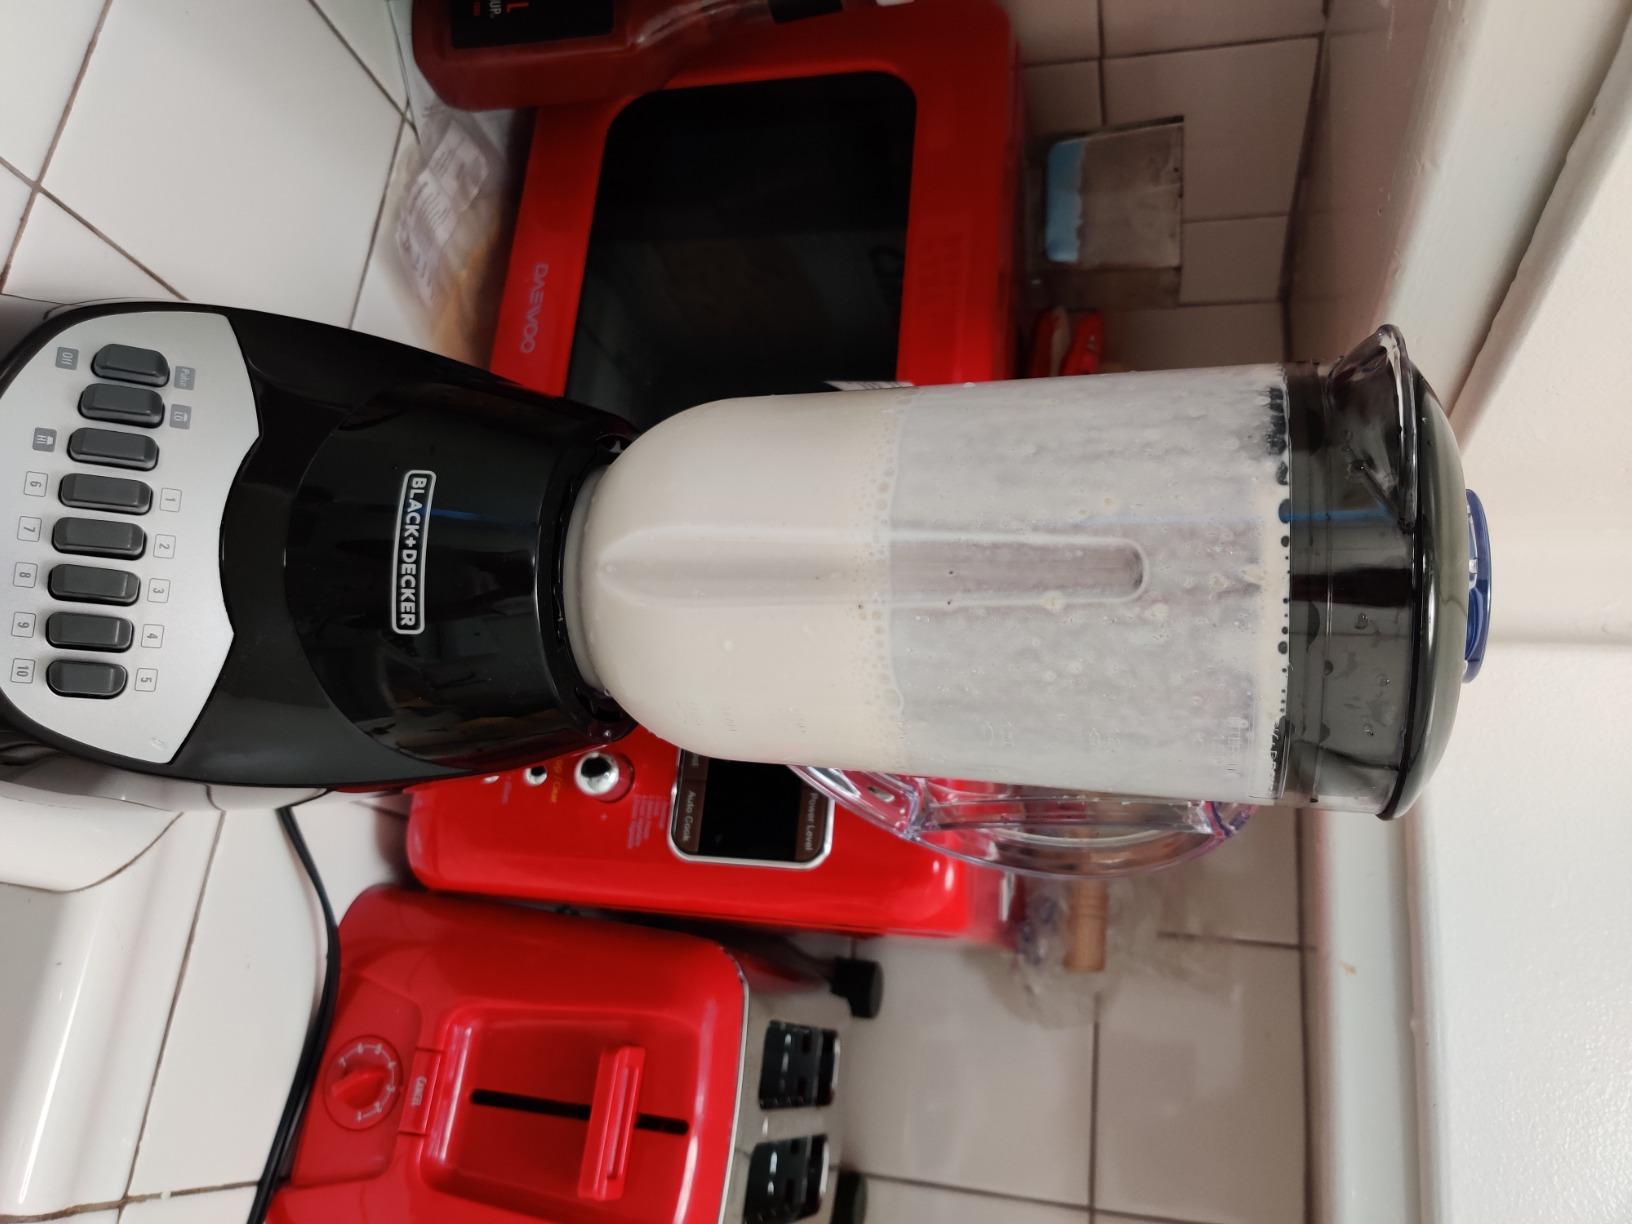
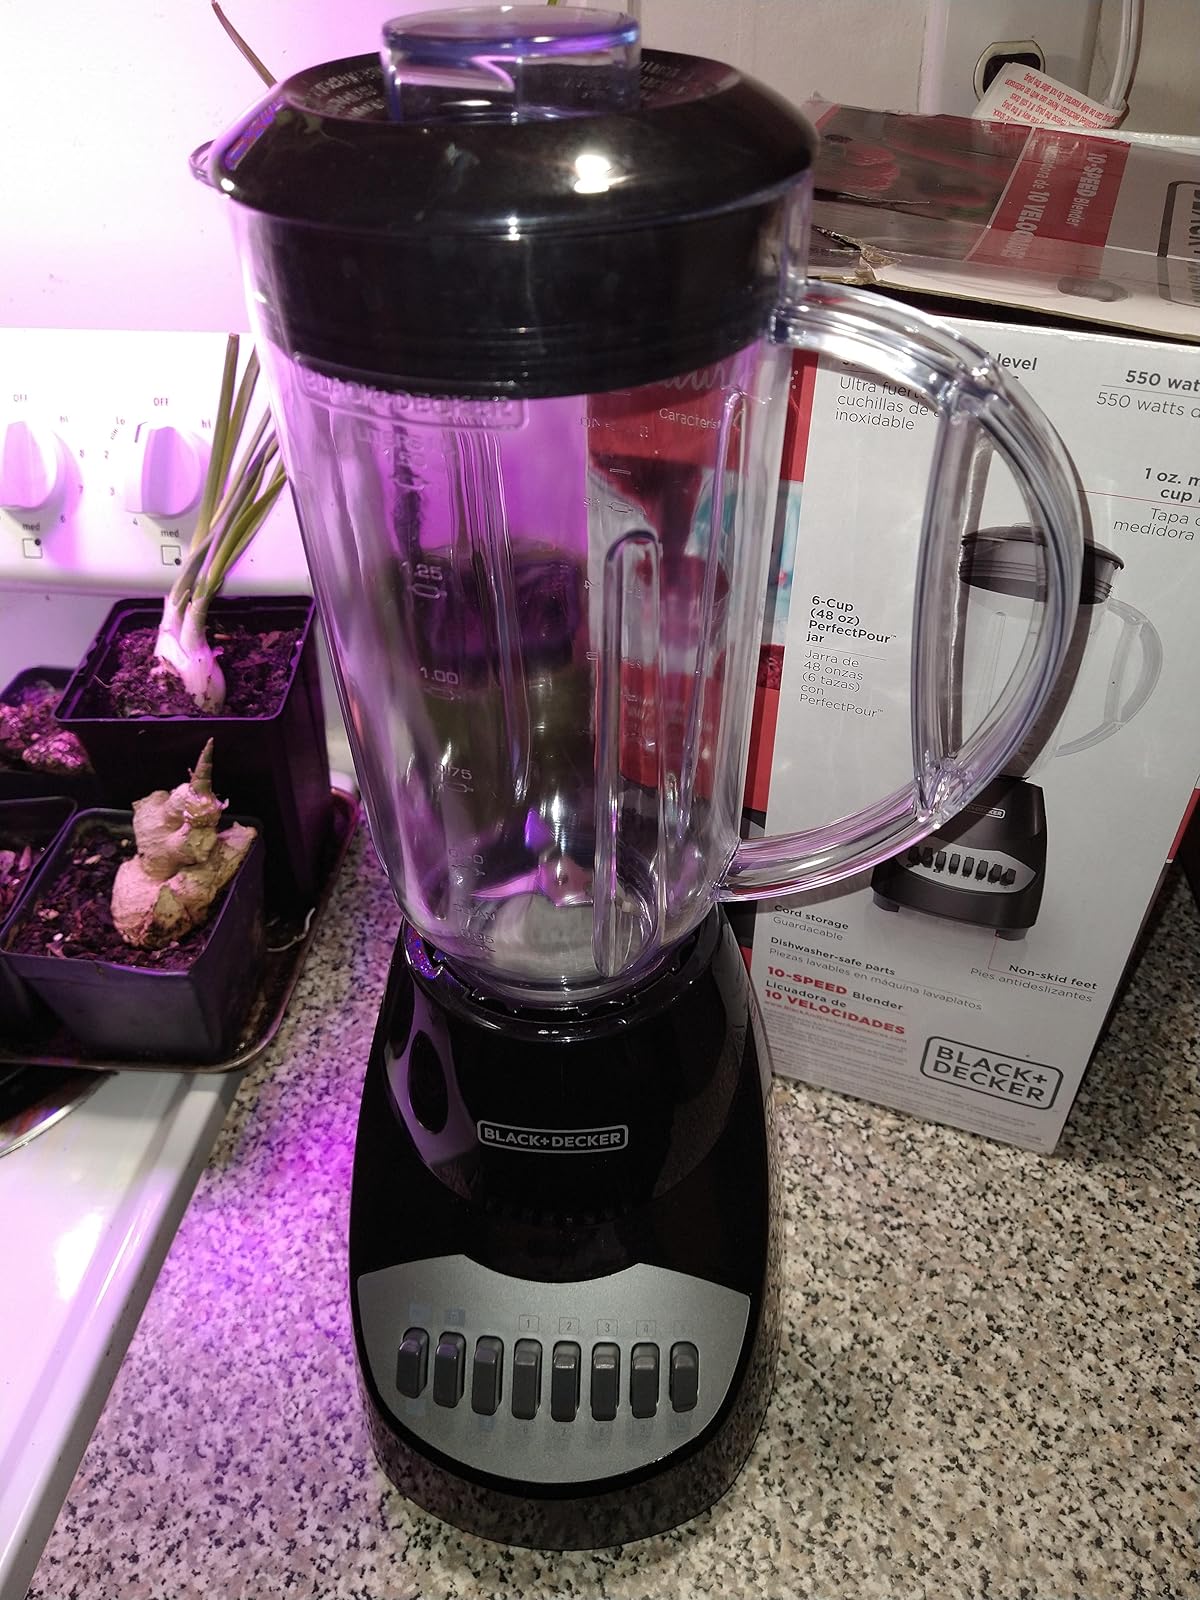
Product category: items_blender
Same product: yes